Giant pangasius

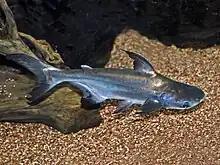
Juvenile

The giant pangasius is a benthopelagic and migratory species. The species is predatory, with juveniles and adults feed on crustaceans and fishes. These fish typically spawn just prior to the monsoon season. It is believed that the giant pangasius prey on shrimp, crabs, and fish and hideout in deep areas in rivers. Since the fish lives on the bottom, it is also known to feed on larger animals' carcasses. Due to it being both an apex predator and a bottom-dwelling fish, it limits the populations of smaller fish as many catfish species. "P. sanitwongsei's" role in the ecosystem is the top predator, therefore inflicts top down control on the population. Top predators aid in the limitation of smaller organisms and in this case they prey on smaller fish keeping the smaller fish in check. Without these carnivorous predators, the smaller fish could overpopulate and throw the food chain into imbalance. Due to overharvesting, the native fish population may increase since "P. sanitwongsei"'s population is declining.